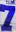
Number: 7